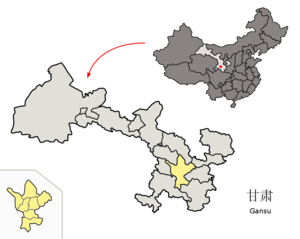
Dingxi est une ville-préfecture de la province du Gansu en Chine.